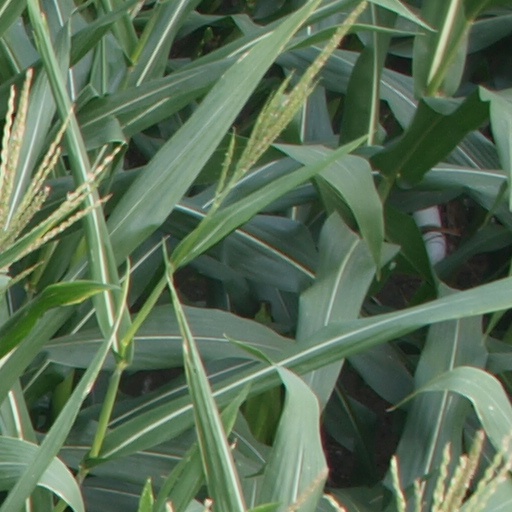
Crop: maize; corn